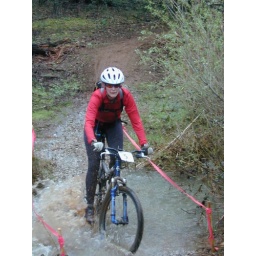
Our beautiful little bridge (see below) is somewhere under water here...